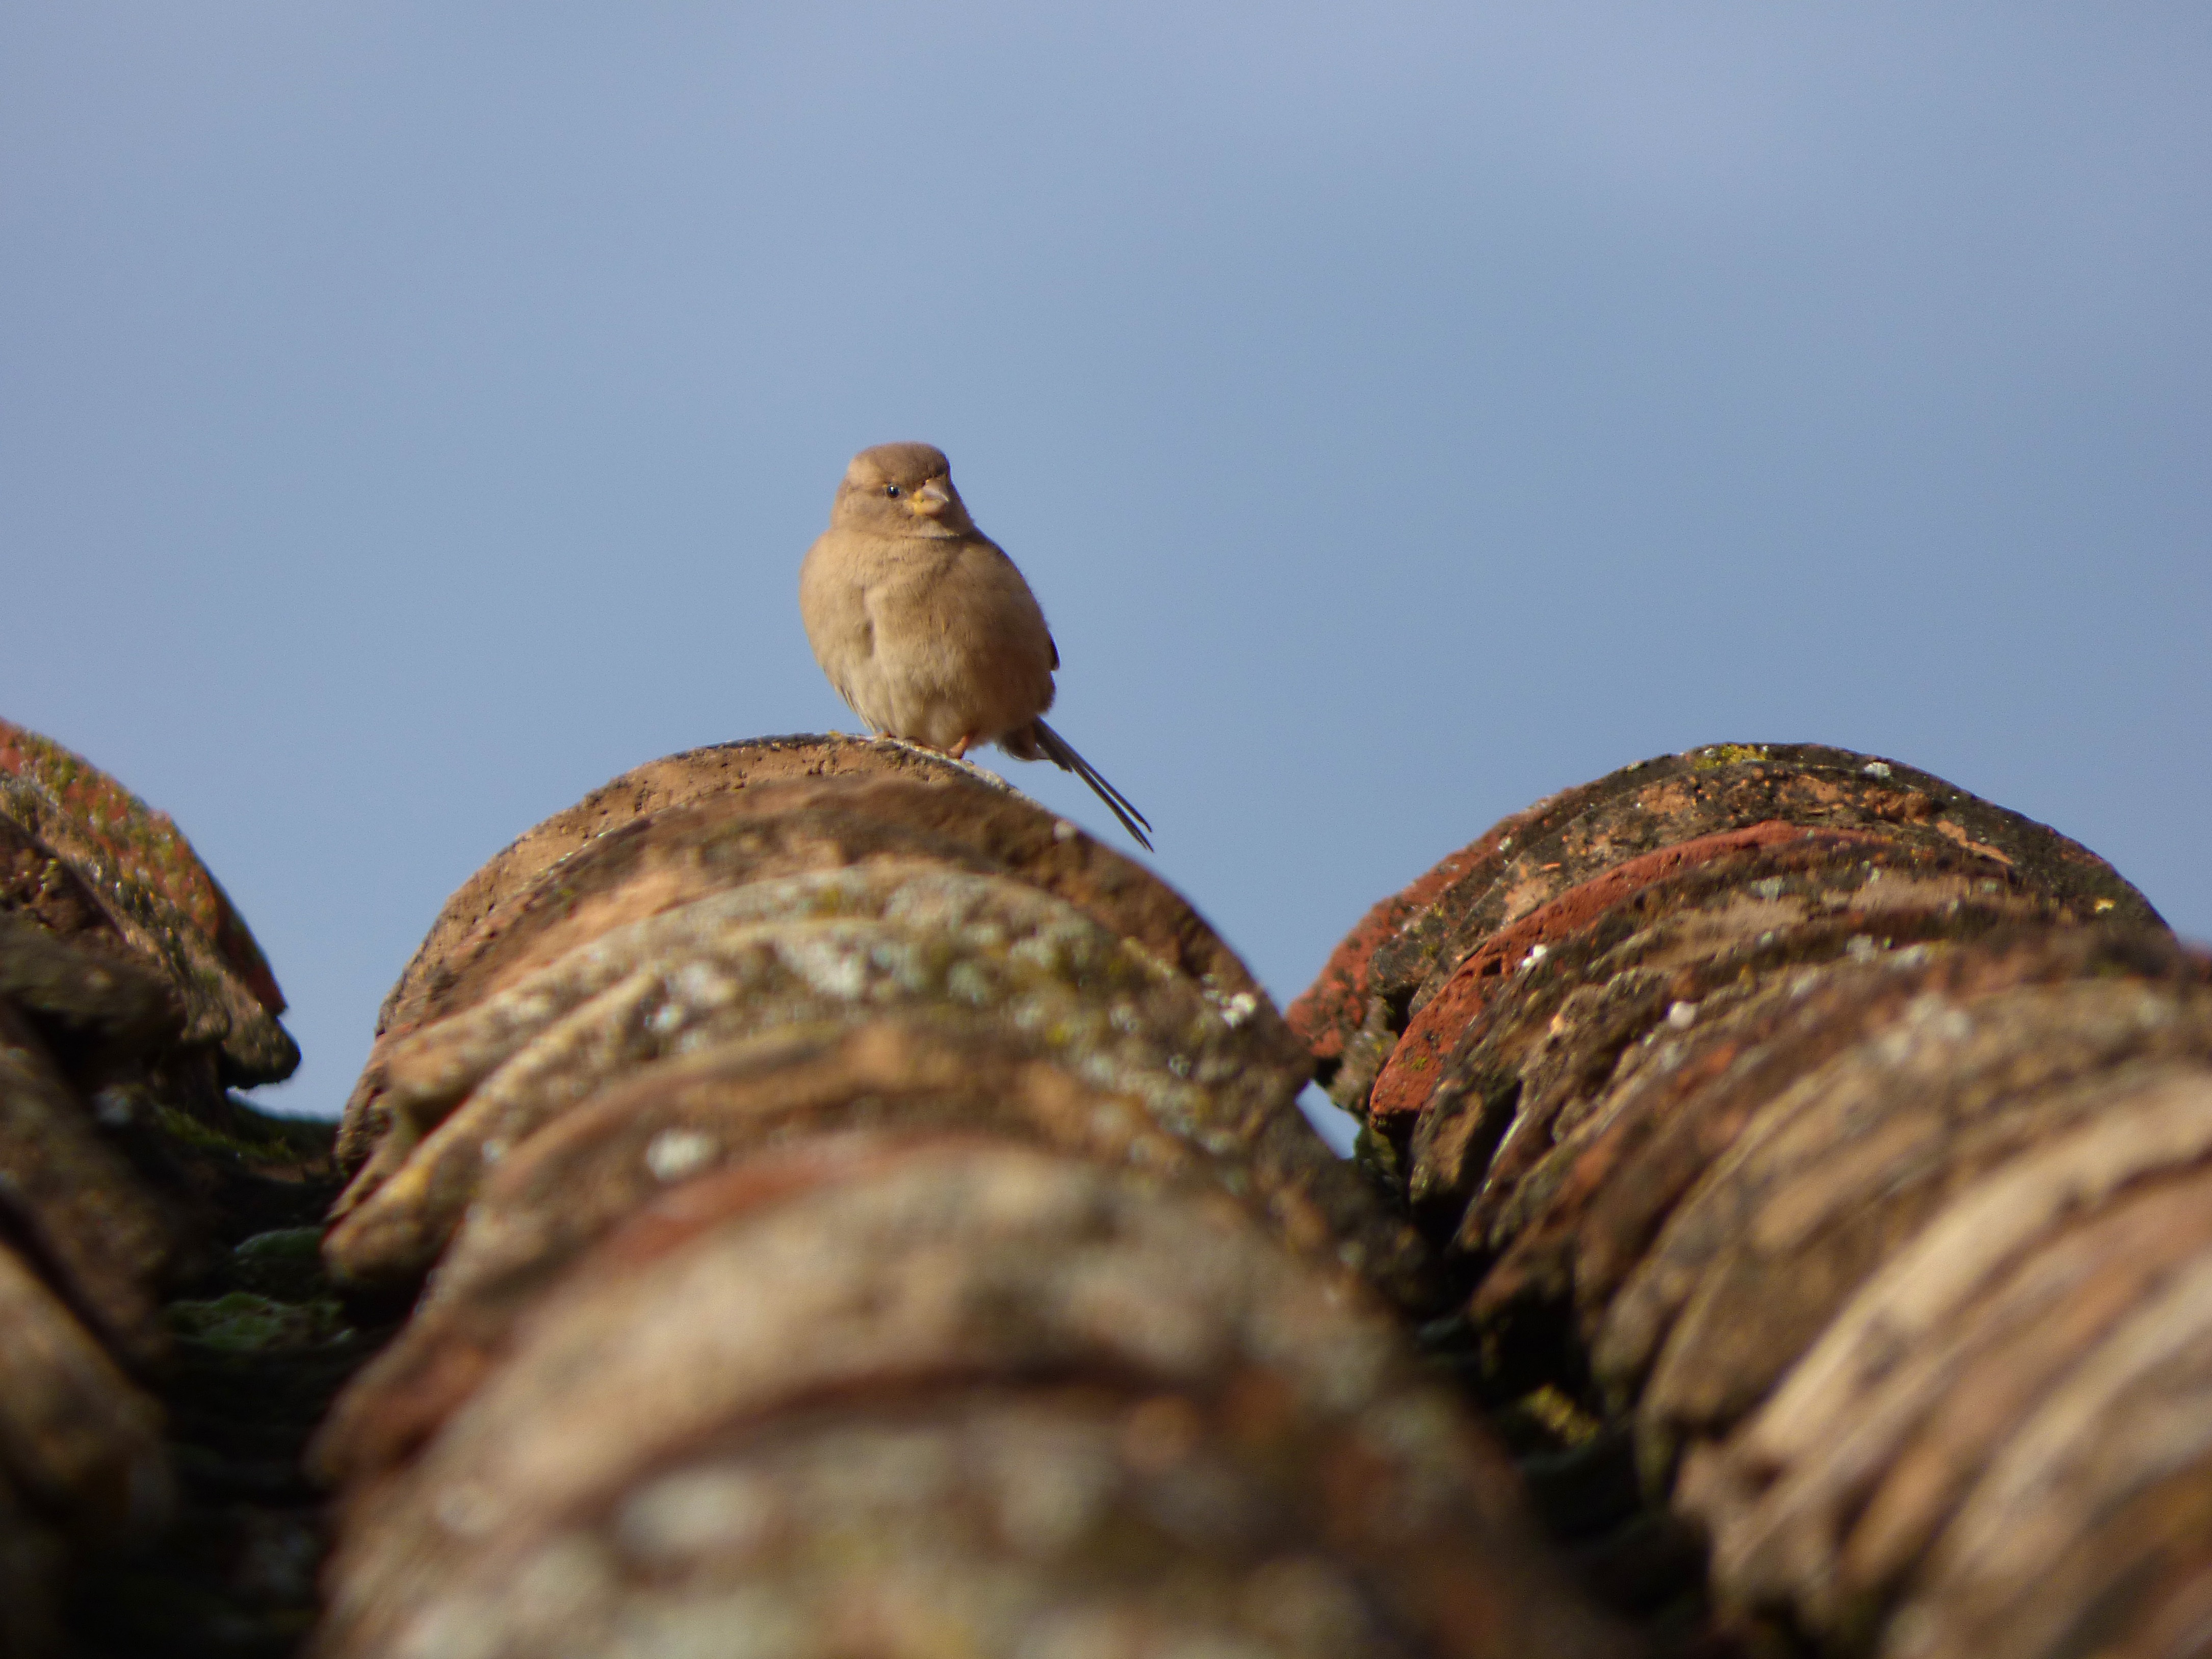
nature, branch, bird, wood, leaf, roof, wildlife, fauna, close up, sparrow, texas, macro photography